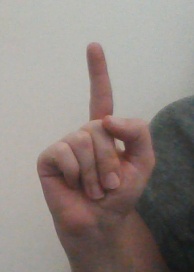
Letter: bb